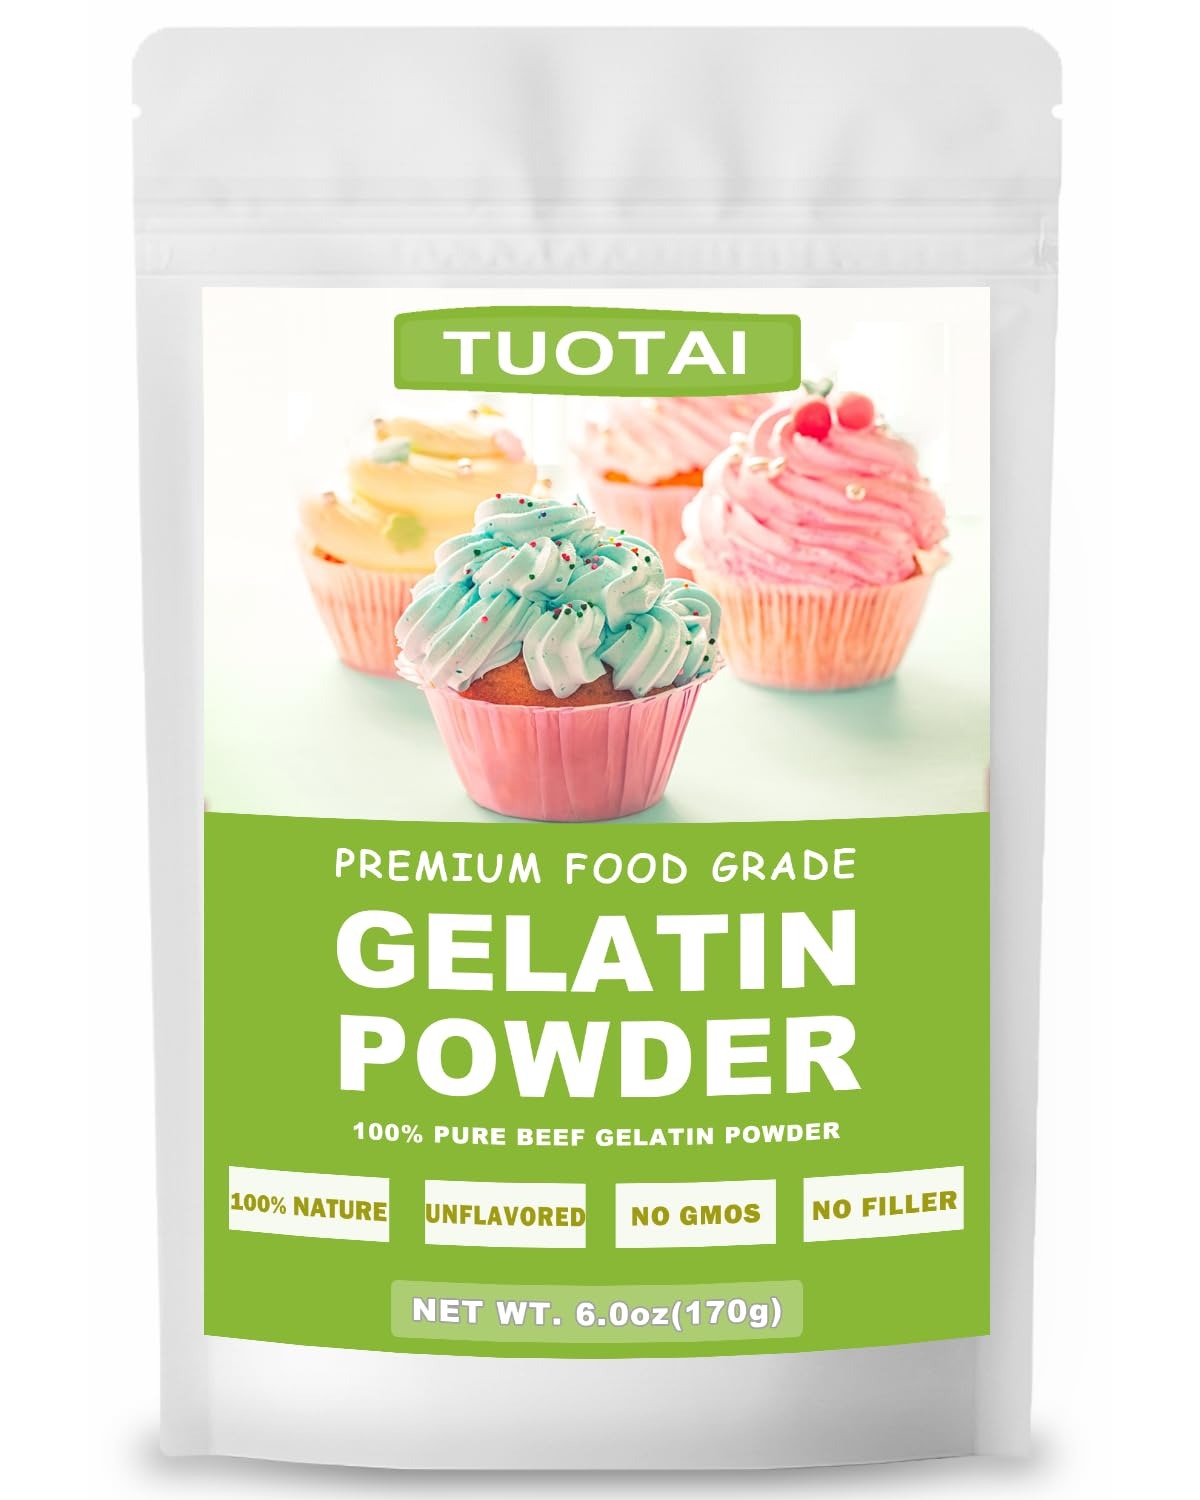
Item Name: Unflavored Beef Gelatin Powder, 6 Ounces, Food Grade Gelatin Powder for Cake, Jelly, Marshmallow and Baking Food
Bullet Point 1: (1). 100% pure unflavored beef gelatin powder is a natural food thickener, 6 ounces, no additives, GMO free, no antibiotics, gluten-free, keto friendly, food grade and safety.
Bullet Point 2: (2). Natural gelatin powder is a good source of protein and collagen, contribute to the health of the body and bones, strengthen your body and immunity.
Bullet Point 3: (3). Gelatin powder is low carbohydrate, low calorie, better solubility in hot water, perfect for cake, jelly, marshmallow, cream and more baking food.
Bullet Point 4: (4). Customer service - if you have any problems or questions about our products, please feel free to email us, and we will provide you with a good solution as soon as possible.
Product Description: <b>Food Grade Gelatin Powder: </b><br> Gelatin powder is an important ingredient and additive in the food. It is often used as a gelling <br>agent, stabilizer, emulsifier, thickener and clarifying agent in the production of meat <br>products, cakes, ice cream, beer, juice, etc.
Value: 6.0
Unit: Ounce

Price: 14.99